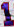
Number: 1